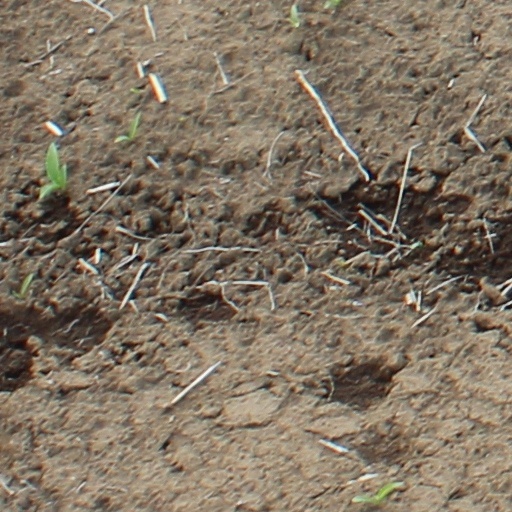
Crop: wheat